Dorset

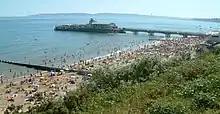
The beach near Bournemouth Pier; Dorset's coastline is a major attraction for tourists

Tourism has grown in Dorset since the late 18th century and is now the predominant industry. It is estimated that 37,500 people work in Dorset's tourism sector. Some 3.2 million British and 326,000 foreign tourists visited the county in 2008, staying a total of 15.1 million nights. In addition there were 14.6 million day visitors. The combined spending of both groups was £1,458 million. Towns received 56% of Dorset's day trippers, 27% went to the coast and 17% to the countryside. A survey carried out in 1997 concluded that the primary reason tourists were drawn to Dorset was the attractiveness of the county's coast and countryside. Numbers of domestic and foreign tourists have fluctuated in recent years due to various factors including security and economic downturn, a trend reflected throughout the UK.